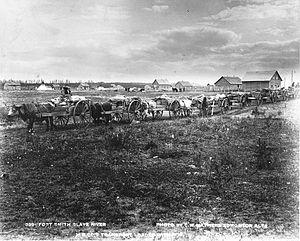
Charrettes de la Compagnie de la Baie d'Hudson chargées de fourrures, Fort Smith, rivière Slave (Territoires du Nord-Ouest, Canada), vers 1900